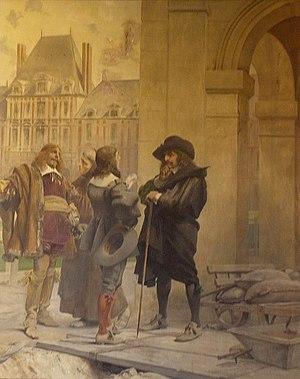
Péristyle de La Sorbonne, Paris (75005). Peinture murale. Descartes et Pascal.
Cette page concerne l’année 1647 du calendrier grégorien.